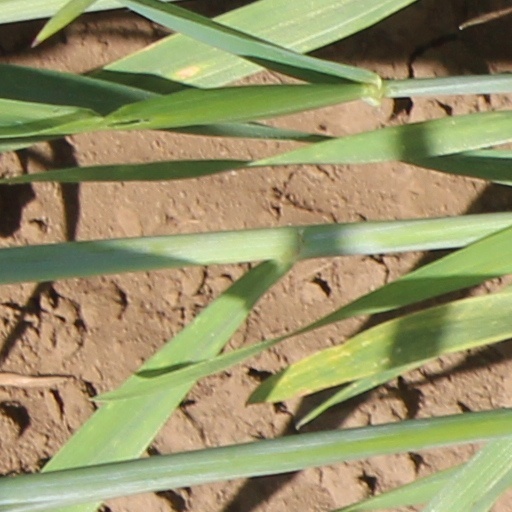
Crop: wheat